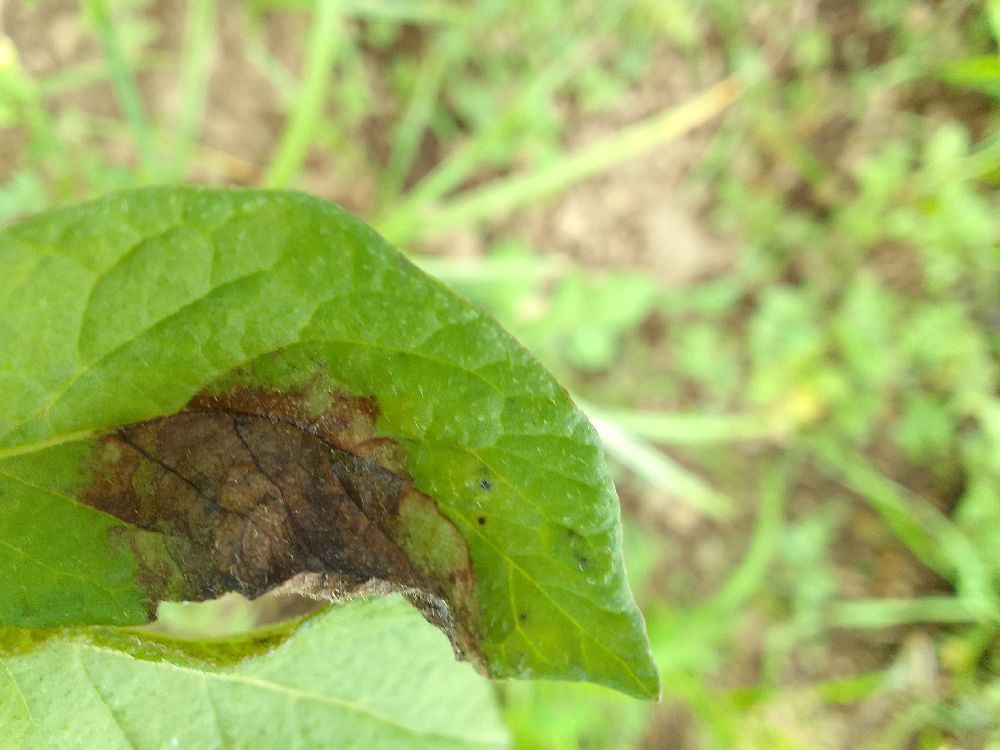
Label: Late blight